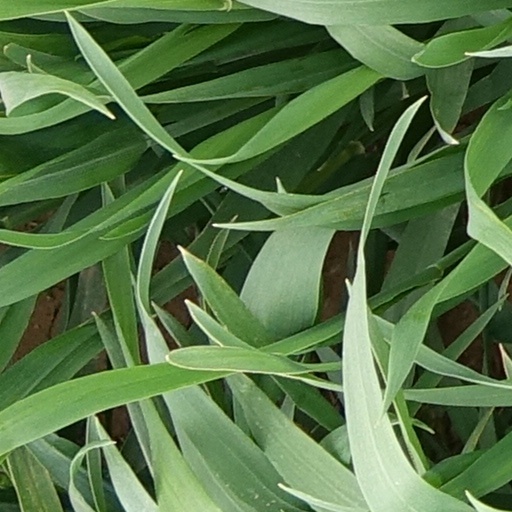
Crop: wheat